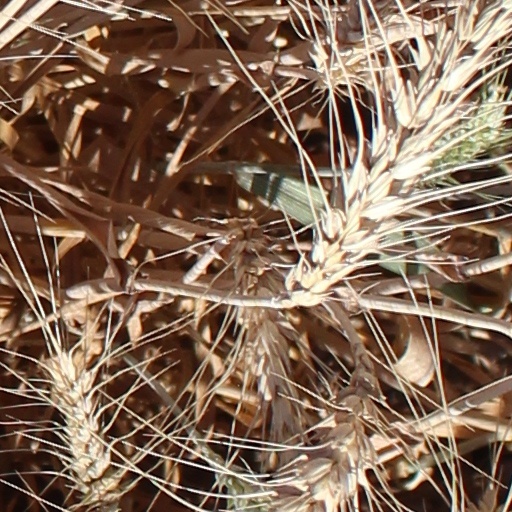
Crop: wheat